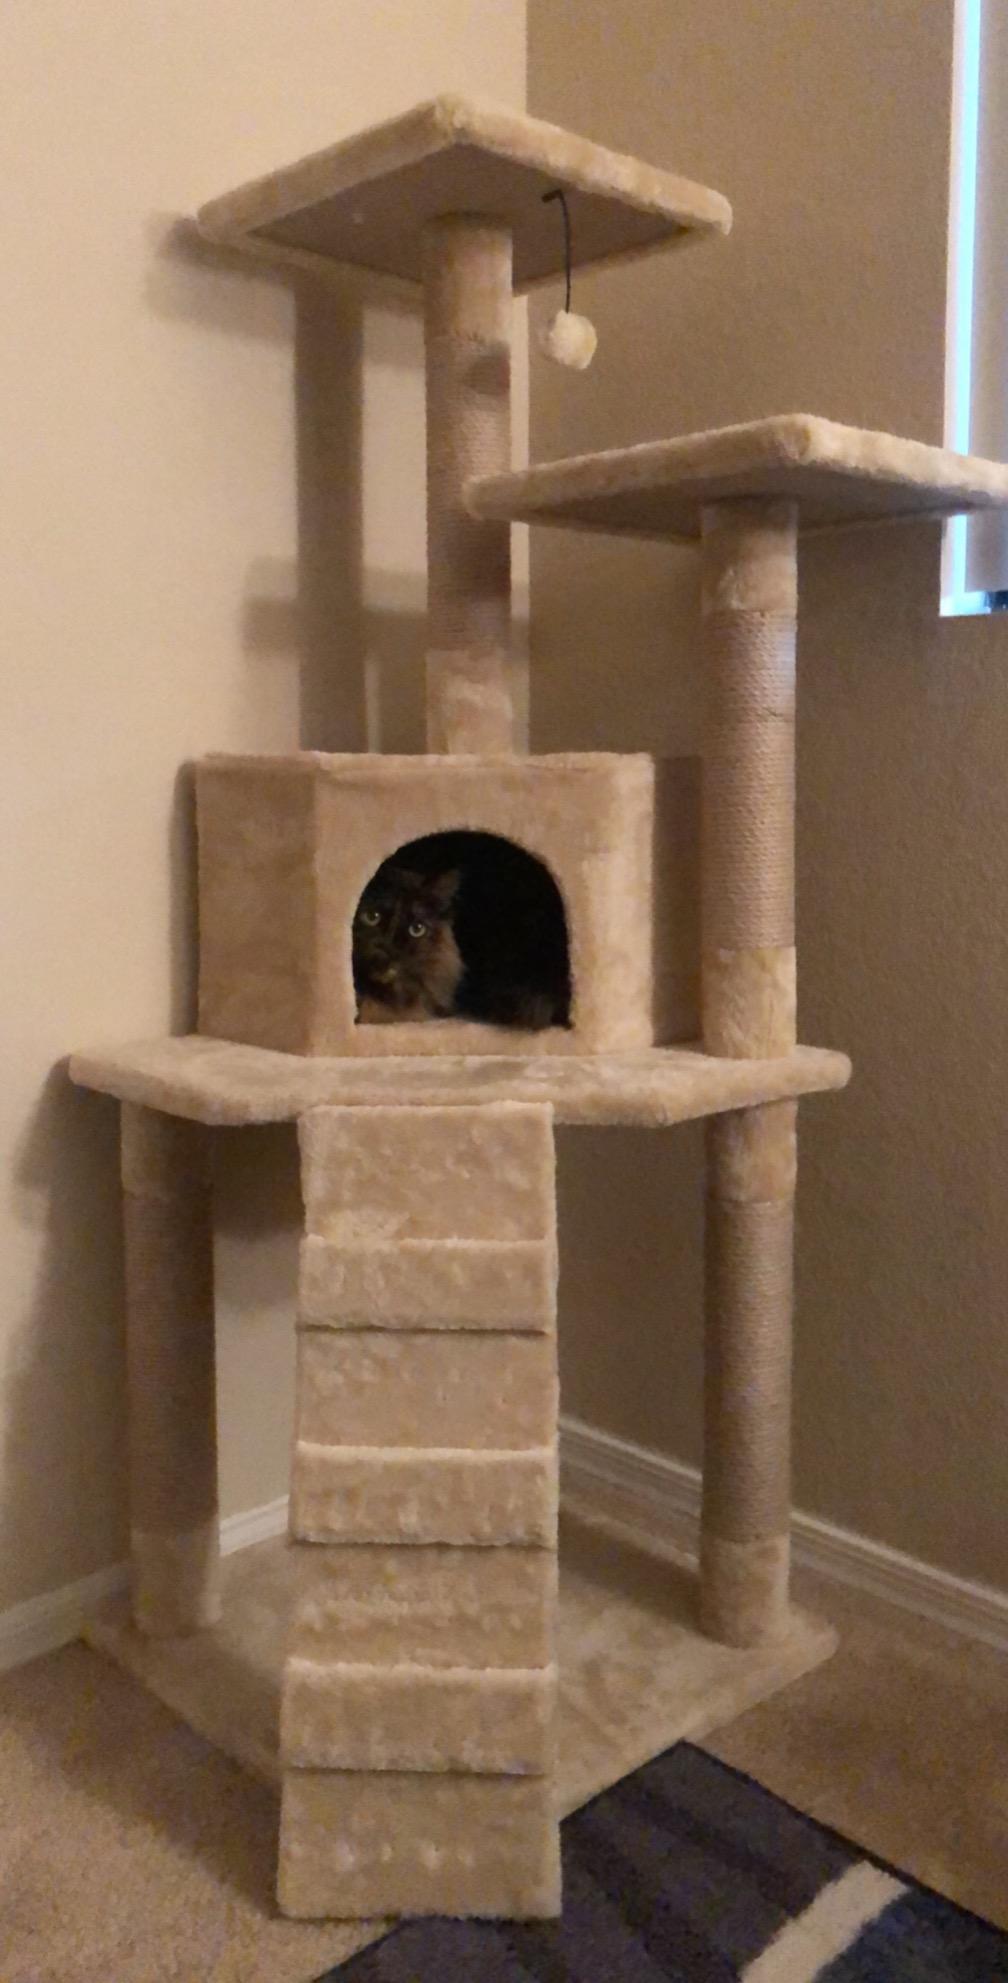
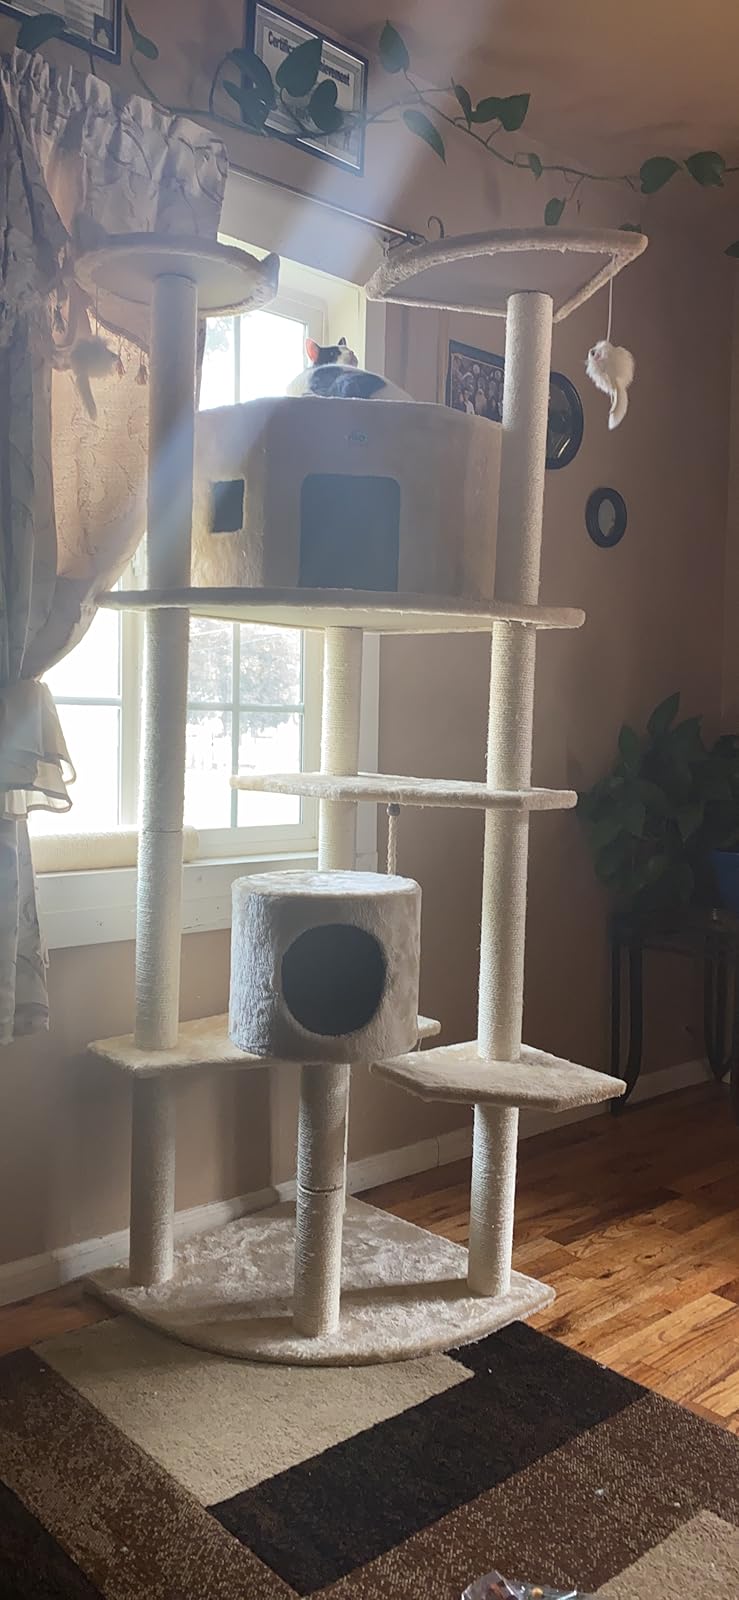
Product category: items_cat tree
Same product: no